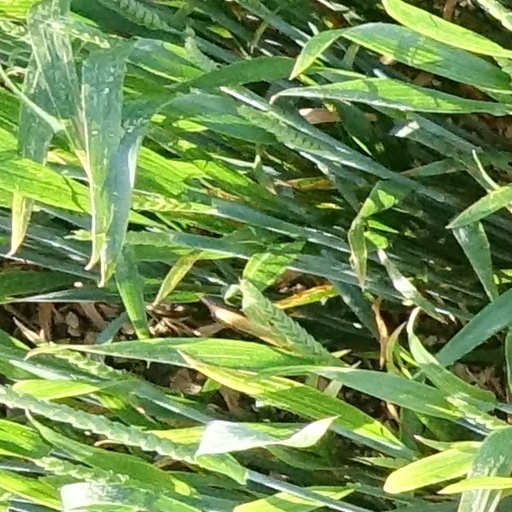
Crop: wheat